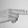
ASL letter: H